World Series Most Valuable Player Award

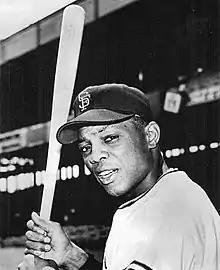
Willie Mays, namesake of the award since 2017; he himself never won the honor.

The award winner has traditionally received a new car. Johnny Podres, the inaugural winner in 1955, received a Chevrolet Corvette. The 1977 winner, Reggie Jackson, received a Ford Thunderbird, while the 1983 winner, Rick Dempsey, received a Pontiac Firebird. Frank Viola, the 1987 MVP, received a Volvo 740.